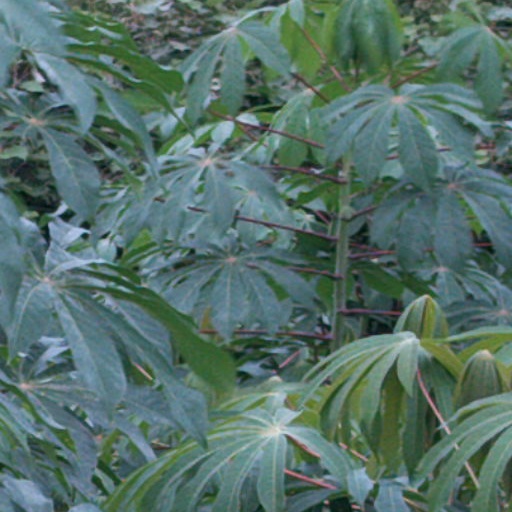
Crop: cassava